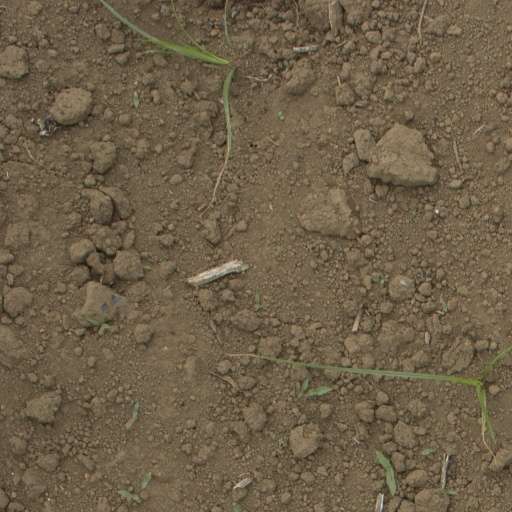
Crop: Jerusalem artichoke